Belfast Brigade (IRA)

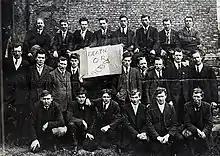
Released Belfast Hunger Strikers May 1920

This was a damaging blow to the Belfast Brigade, but more damaging still was the outbreak of the Irish Civil War on 28 June. This meant that the IRA in the south of Ireland was now split into warring factions. In addition, the aid which the Free State government had given to the northern IRA was cut off after the death of Michael Collins in August 1922. Belfast Brigade leader Roger McCorley stated: "When Collins was killed the northern element [of the IRA] gave up all hope." On top of this, Joe McKelvey, the leader of the IRA in Belfast, left the city to side with the Anti-Treaty IRA in the civil war. He was captured and subsequently executed by the Free State. Most of the other IRA leaders in Belfast supported the Anglo-Irish Treaty, as they had been persuaded that it would ultimately result in a united, independent Ireland. In addition over 1,000 IRA men in Belfast had to flee Northern Ireland to escape the repression there and around 500 of them were recruited into the pro-treaty National Army during the civil war.